Villenave

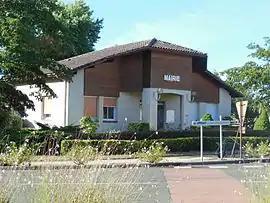
Town hall

Villenave is a commune in the Landes department in Nouvelle-Aquitaine in southwestern France.